Margaret Danhauser

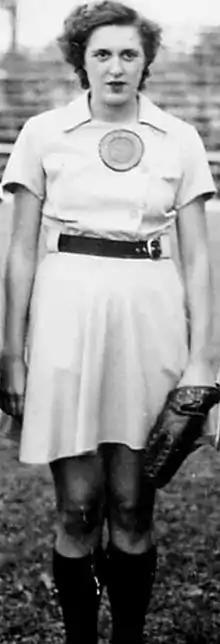
Marnie Danhauser

Margaret L. "Marnie" Danhauser (June 9, 1921 – January 6, 1987) was an American first basewoman who played from through in the All-American Girls Professional Baseball League. She batted and threw right-handed.